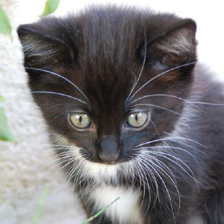
Label: animals